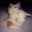
Label: dog